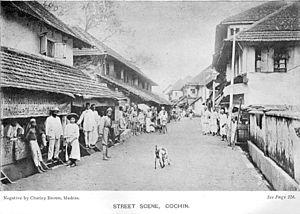
Cochin [ko.ʃɛ̃] ou Kochi [ko.ʧi], est la ville la plus peuplée de l'État du Kerala en Inde avec 601 574 habitants en 2011 et plus de 2 millions d'habitants pour son agglomération au total. Elle est située sur la côte de Malabar, à 200 km au nord de la capitale de l'État, Thiruvananthapuram, et abrite également le plus important des ports indiens.